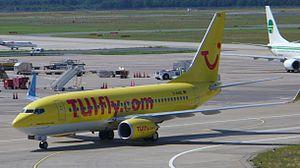
TUIfly Vermarktungs GmbH est une compagnie aérienne basée à Langenhagen, Basse-Saxe, Allemagne. La compagnie offre des vols charter et des vols réguliers à bas prix. Près de 60 % des places sont vendues directement par la compagnie, 30 % par TUI sous forme de forfaits vacances et 10 % par d'autres agences. TUIfly, avec sa flotte de 37 appareils, est la troisième plus grande compagnie aérienne d'Allemagne après Lufthansa et Condor.